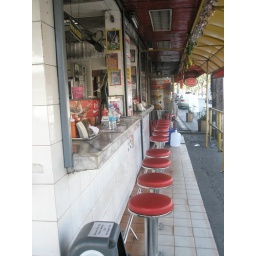
Yeah we eat sitting on bar stools by the road.